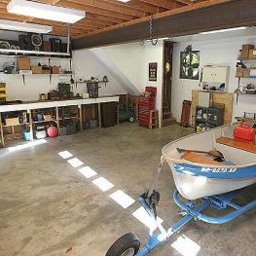
Room type: garage